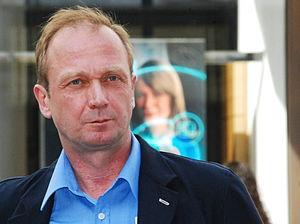
Heimo Zobernig, né à Mauthen en 1958, est un artiste autrichien.